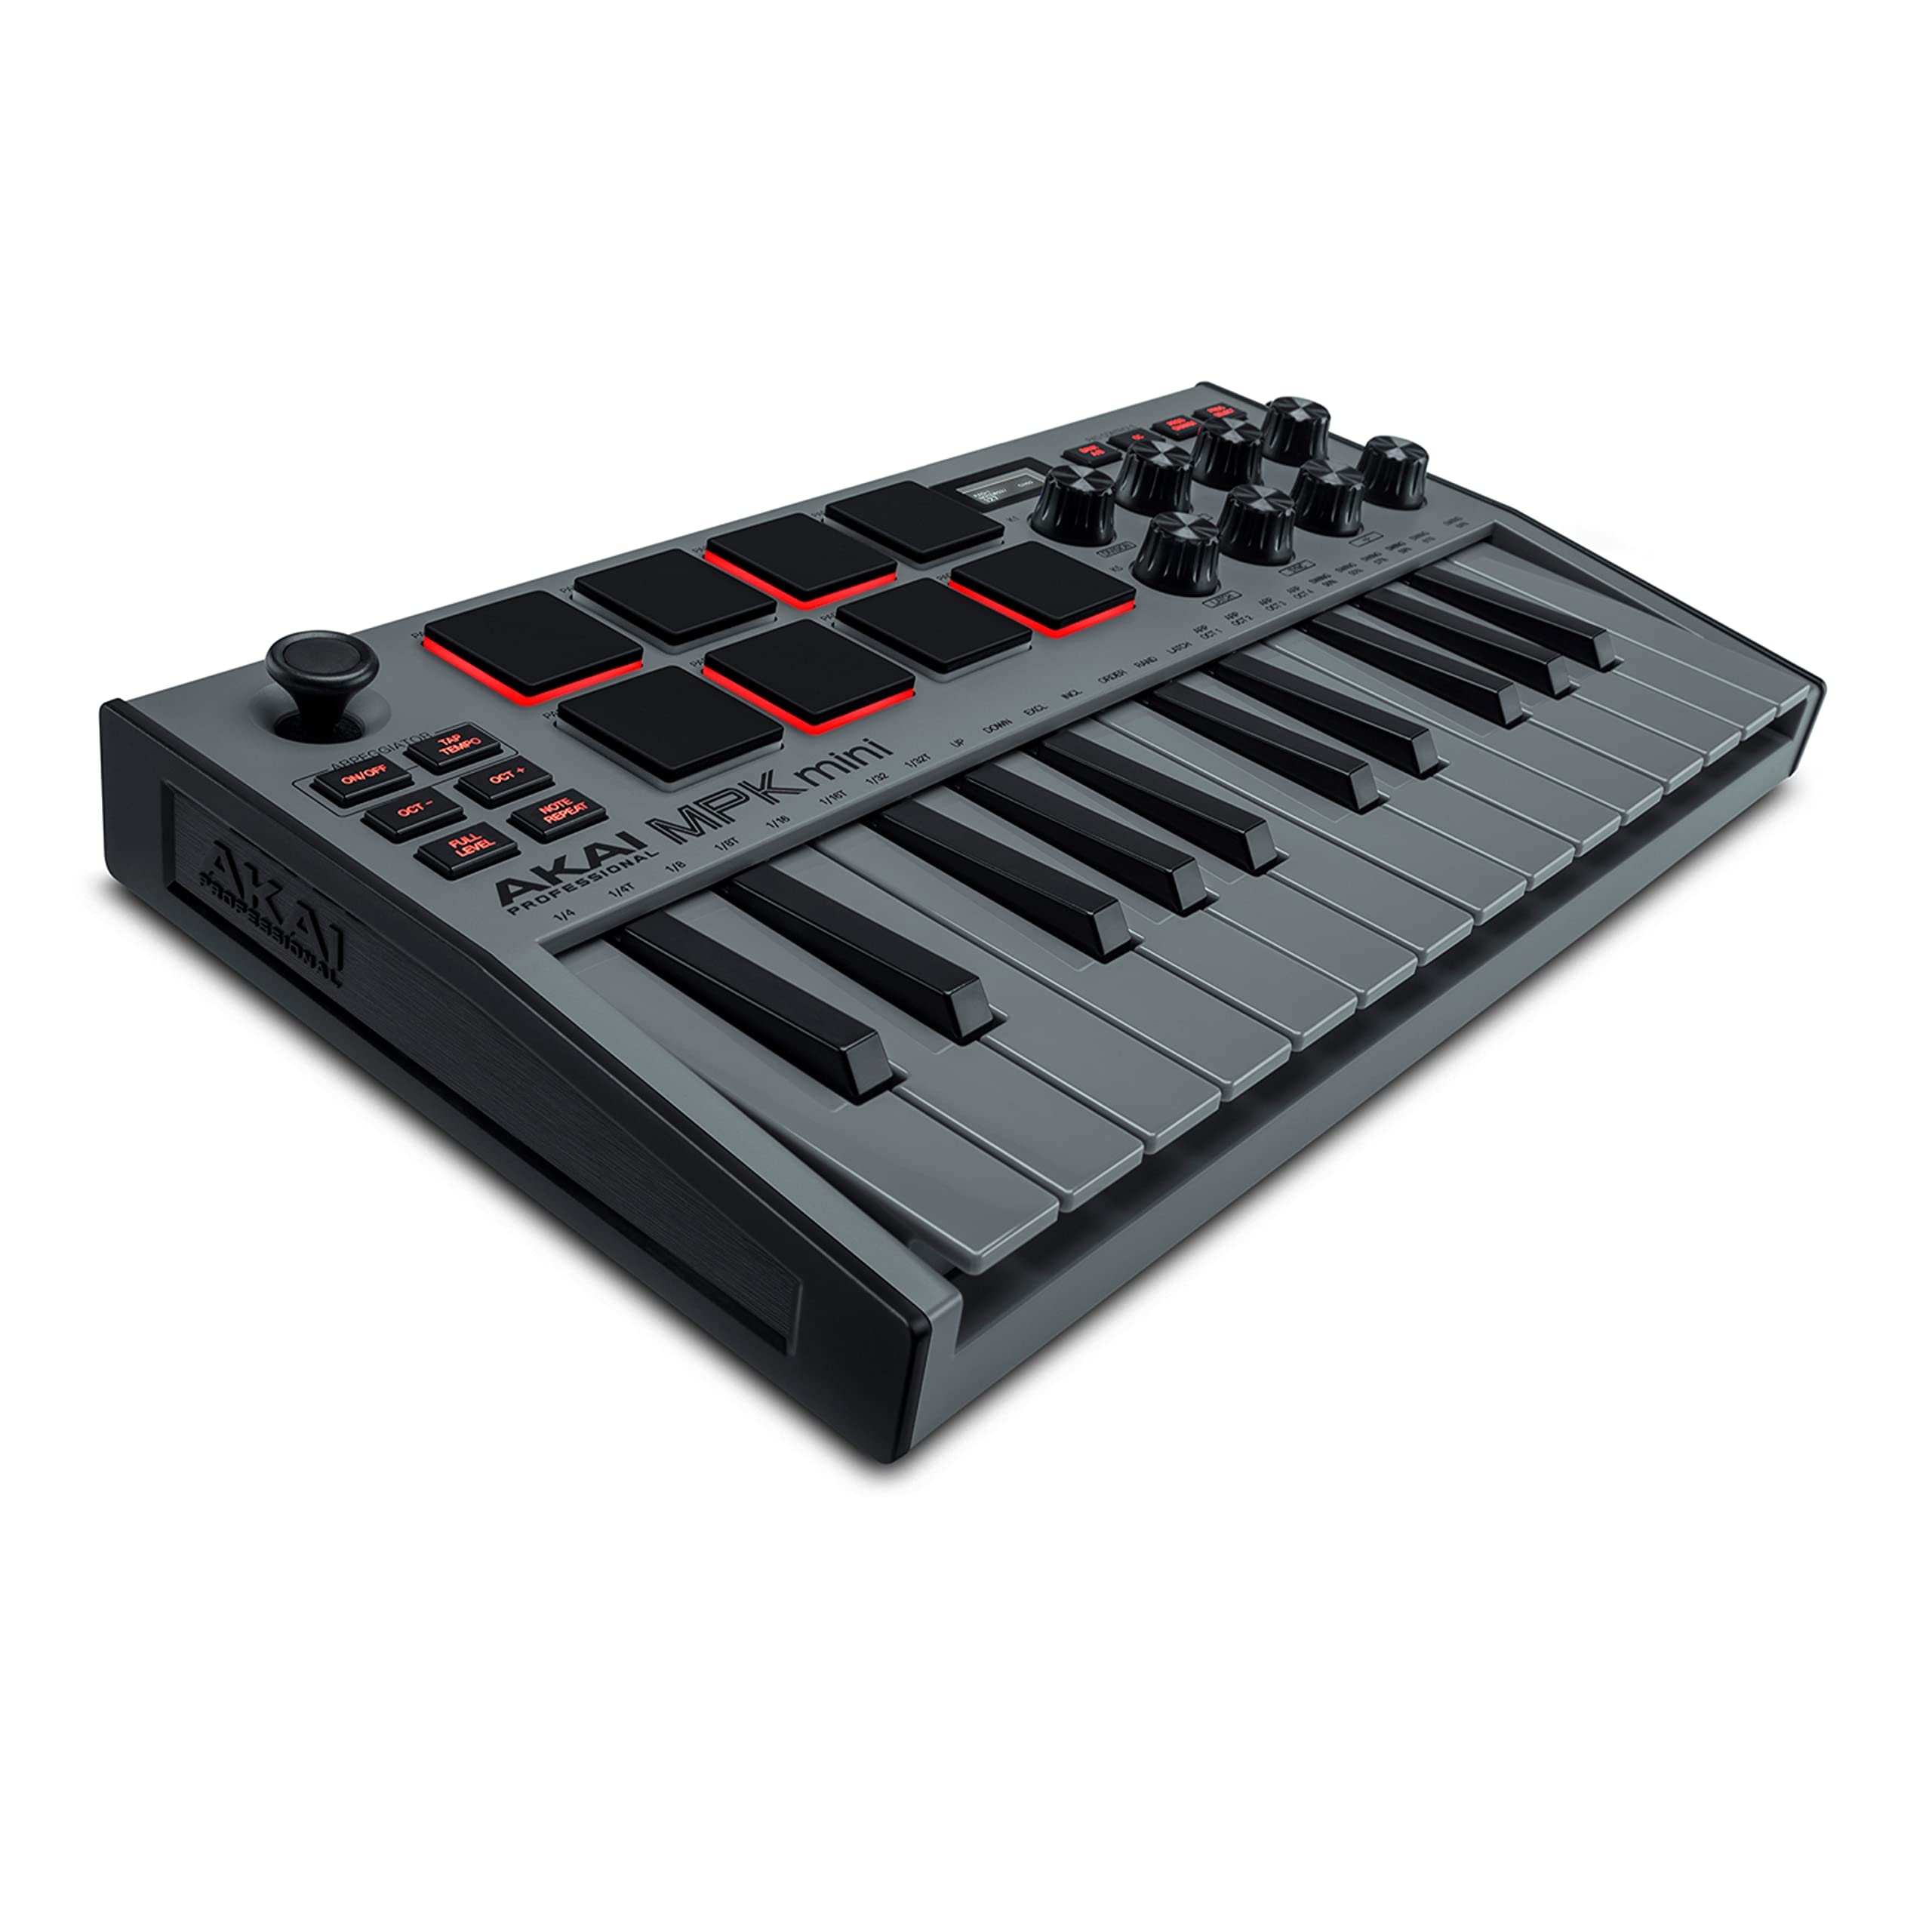
Akai Professional MPK Mini MK3 - Teclado Controlador MIDI USB de 25 Teclas con 8 Drum Pads, 8 Perillas, Software de Producción Musical y Native Instruments Sound Package (NKS Integration), Gris
Marca: Akai Professional Color: Gris Caracteristicas: Controlador MIDI alimentado por USB con 25 miniteclas sensibles a la velocidad para la producción musical en estudio, el control de sintetizadores virtuales y la creación de ritmos Control total de tu producción - innovador joystick de 4 ejes para el control dinámico del tono y la modulación, además de arpegiador integrado con resolución, rango y modos ajustables Integración de Native Kontrol Standard (NKS) - Akai Professional y Native Instruments se han asociado para ofrecer soporte NKS a la serie MPK Controller, prepárate para Kontrolar directamente desde tu MPK Elige tu exclusivo paquete NKS gratuito: explora y controla los presets y las bibliotecas de sonidos de Native Instruments; elige uno de los tres paquetes Komplete 15 Select: Beats, Banda o Electrónica 8 drum pads MIDI retroiluminados y sensibles a la velocidad, de estilo MPC, botones Note Repeat y Full Level para programar ritmos, disparar muestras y controlar sintetizadores virtuales/DAW Control completo de tus efectos e instrumentos virtuales - 8 knobs de 360 grados asignados a todos los plugins de tu estudio para mezclar, ajustar los controles del sintetizador, etc. Más de 1500 sonidos y todo lo que necesitas para la producción profesional - kit completo de iniciación a la producción musical con MPC Beats, 3 instrumentos virtuales y 2 GB de contenido sonoro Personaliza tu MPK Mini MK3; descarga el editor y aprende a asignar manualmente los mandos y el joystick, ajustar el teclado y el arpegiador, almacenar tus propios programas y mucho más Consigue un mes completo de Splice - Desbloquea la biblioteca de samples definitiva, ahora incluida con la compra de cualquier MPK o MPC; registra tu producto y canjea 30 días de acceso al plan Splice Creator Unión: Electrónicos Fecha de lanzamiento: 01-12-2021 Número de modelo del producto: MPKMINI3MK1 Identificador de producto del fabricante: MPKMINI3G Detalles: Tu canción de éxito empieza aquí. Presentamos MPK Mini MK3, la 3ª iteración del legendario controlador de teclado MIDI USB plug and play mini de 25 teclas más vendido del mundo que redefinió la forma de hacer música de una generación de creadores. Compatibilidad universal para una integración instantánea con tu aplicación de producción musical (DAW) favorita; su tamaño compacto lo convierte en el compañero de viaje ideal; su arsenal de pads de ritmo, un arpegiador, MPC Note Repeat y Full Level, un joystick de 4 direcciones y controles MIDI asignables te permiten tomar el mando de cada aspecto de tu producción; el nuevo teclado dinámico mejorado Gen 2 garantiza que tu interpretación se captura con cada sutil inflexión de tu entrega. Simplicidad de instalación MPK Mini MK3 incluye una única instalación (disponible como descarga previo registro en el sitio web de Akai Professional) de todo este software estándar de la industria para que pases menos tiempo atascado en tecnicismos y más tiempo creando tu próximo éxito. " Integración de Native Kontrol Standard (NKS) Akai Professional y Native Instruments se han asociado para llevar el soporte NKS a la serie MPK Controller, prepárate para Kontrolar directamente desde tu MPK. Explora y controla las librerías de presets y sonidos de Native Instruments; selecciona uno de los tres paquetes complementarios y exclusivos de Komplete 15 Select: Beats, Band o Electronic. EAN: 0694318025659 Dimensiones del paquete: 14.3 x 8.5 x 3.0 inches
Brand: AKAI PROFESSIONAL
Category: Arts & Entertainment > Hobbies & Creative Arts > Musical Instruments > Electronic Musical Instruments > MIDI Controllers > Keyboard Controllers